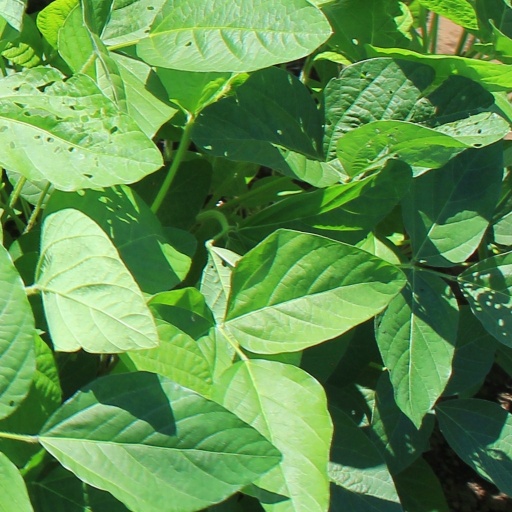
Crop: soybean